Sky position (RA, Dec in degrees): 190.108, 17.883
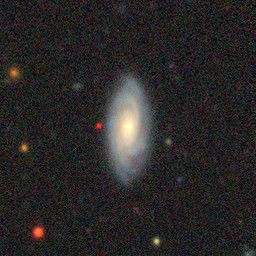
Galaxy morphology: Unbarred Tight Spiral Galaxies